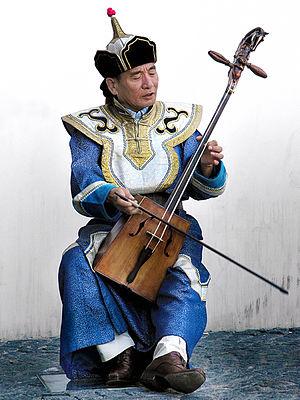
Le Tuuli mongol est composé d’épopées héroïques qui font entre plusieurs centaines et plusieurs milliers de vers
Un cheval ailé est un cheval possédant une paire d'ailes, généralement à plumes et inspirées de celles des oiseaux. Cette forme fantastique et imaginaire du cheval est présente depuis la plus haute Antiquité dans l'art et les récits de mythes, de légendes, différentes religions, et les traditions du folklore populaire. Originaire du Proche-Orient ancien, le cheval ailé arrive en Europe avec le Pégase de la mythologie grecque. Il est très présent dans la mythologie arabe, et en Inde, tant dans les traditions hindouistes que le bouddhisme. Il est attesté en Chine, chez les Étrusques, en France dans le folklore du Jura, en Corée avec Chollima, en Afrique et en Amérique du Nord.
La musique mongole utilise des gammes pentatoniques et des sons évoquant divers bruits de la nature. Elle est essentiellement vocale et folklorique, et typiquement une musique de bardes, liée à la steppe et au cheval, dont la tête orne tous les instruments. Elle colporte les histoires de ces populations très isolées et ayant subi peu d'influences.
Les Mongols sont un peuple nomade vivant actuellement en Mongolie, en Russie et en Chine. Les quatre ethnies principales sont les Khalkhas, les Oïrates, les Bouriates et les Kalmouks. Ils sont actuellement environ 10 millions, dont près de 5,8 millions en Chine. Leurs langues forment un groupe spécifique de la famille altaïque comportant plusieurs langues. Les principales sont le khalkha, dialecte devenu langue vernaculaire de Mongolie, le tchakhar, dialecte vernaculaire de Mongolie-Intérieure, le bouriate, parlé en Bouriatie, dans les deux Mongolies et dans d'autres républiques de Sibérie et le kalmouk, parlé en Kalmoukie. Les Mongols pratiquent traditionnellement un bouddhisme lamaïste teinté d'animisme voire de chamanisme.
Le morin khuur est un instrument à cordes mongol. Le nom du morin khuur en mongol ancien est morin-u toloɣai tai quɣur et en cyrillique khalkh : морины толгойтой хуур ; translittération : moriny tolgoitoi khuur, ce qui signifie « vièle à tête de cheval ».
Cet article traite des divers aspects de la culture mongole, en Mongolie, en Mongolie intérieure et sur les marges des pays limitrophes.